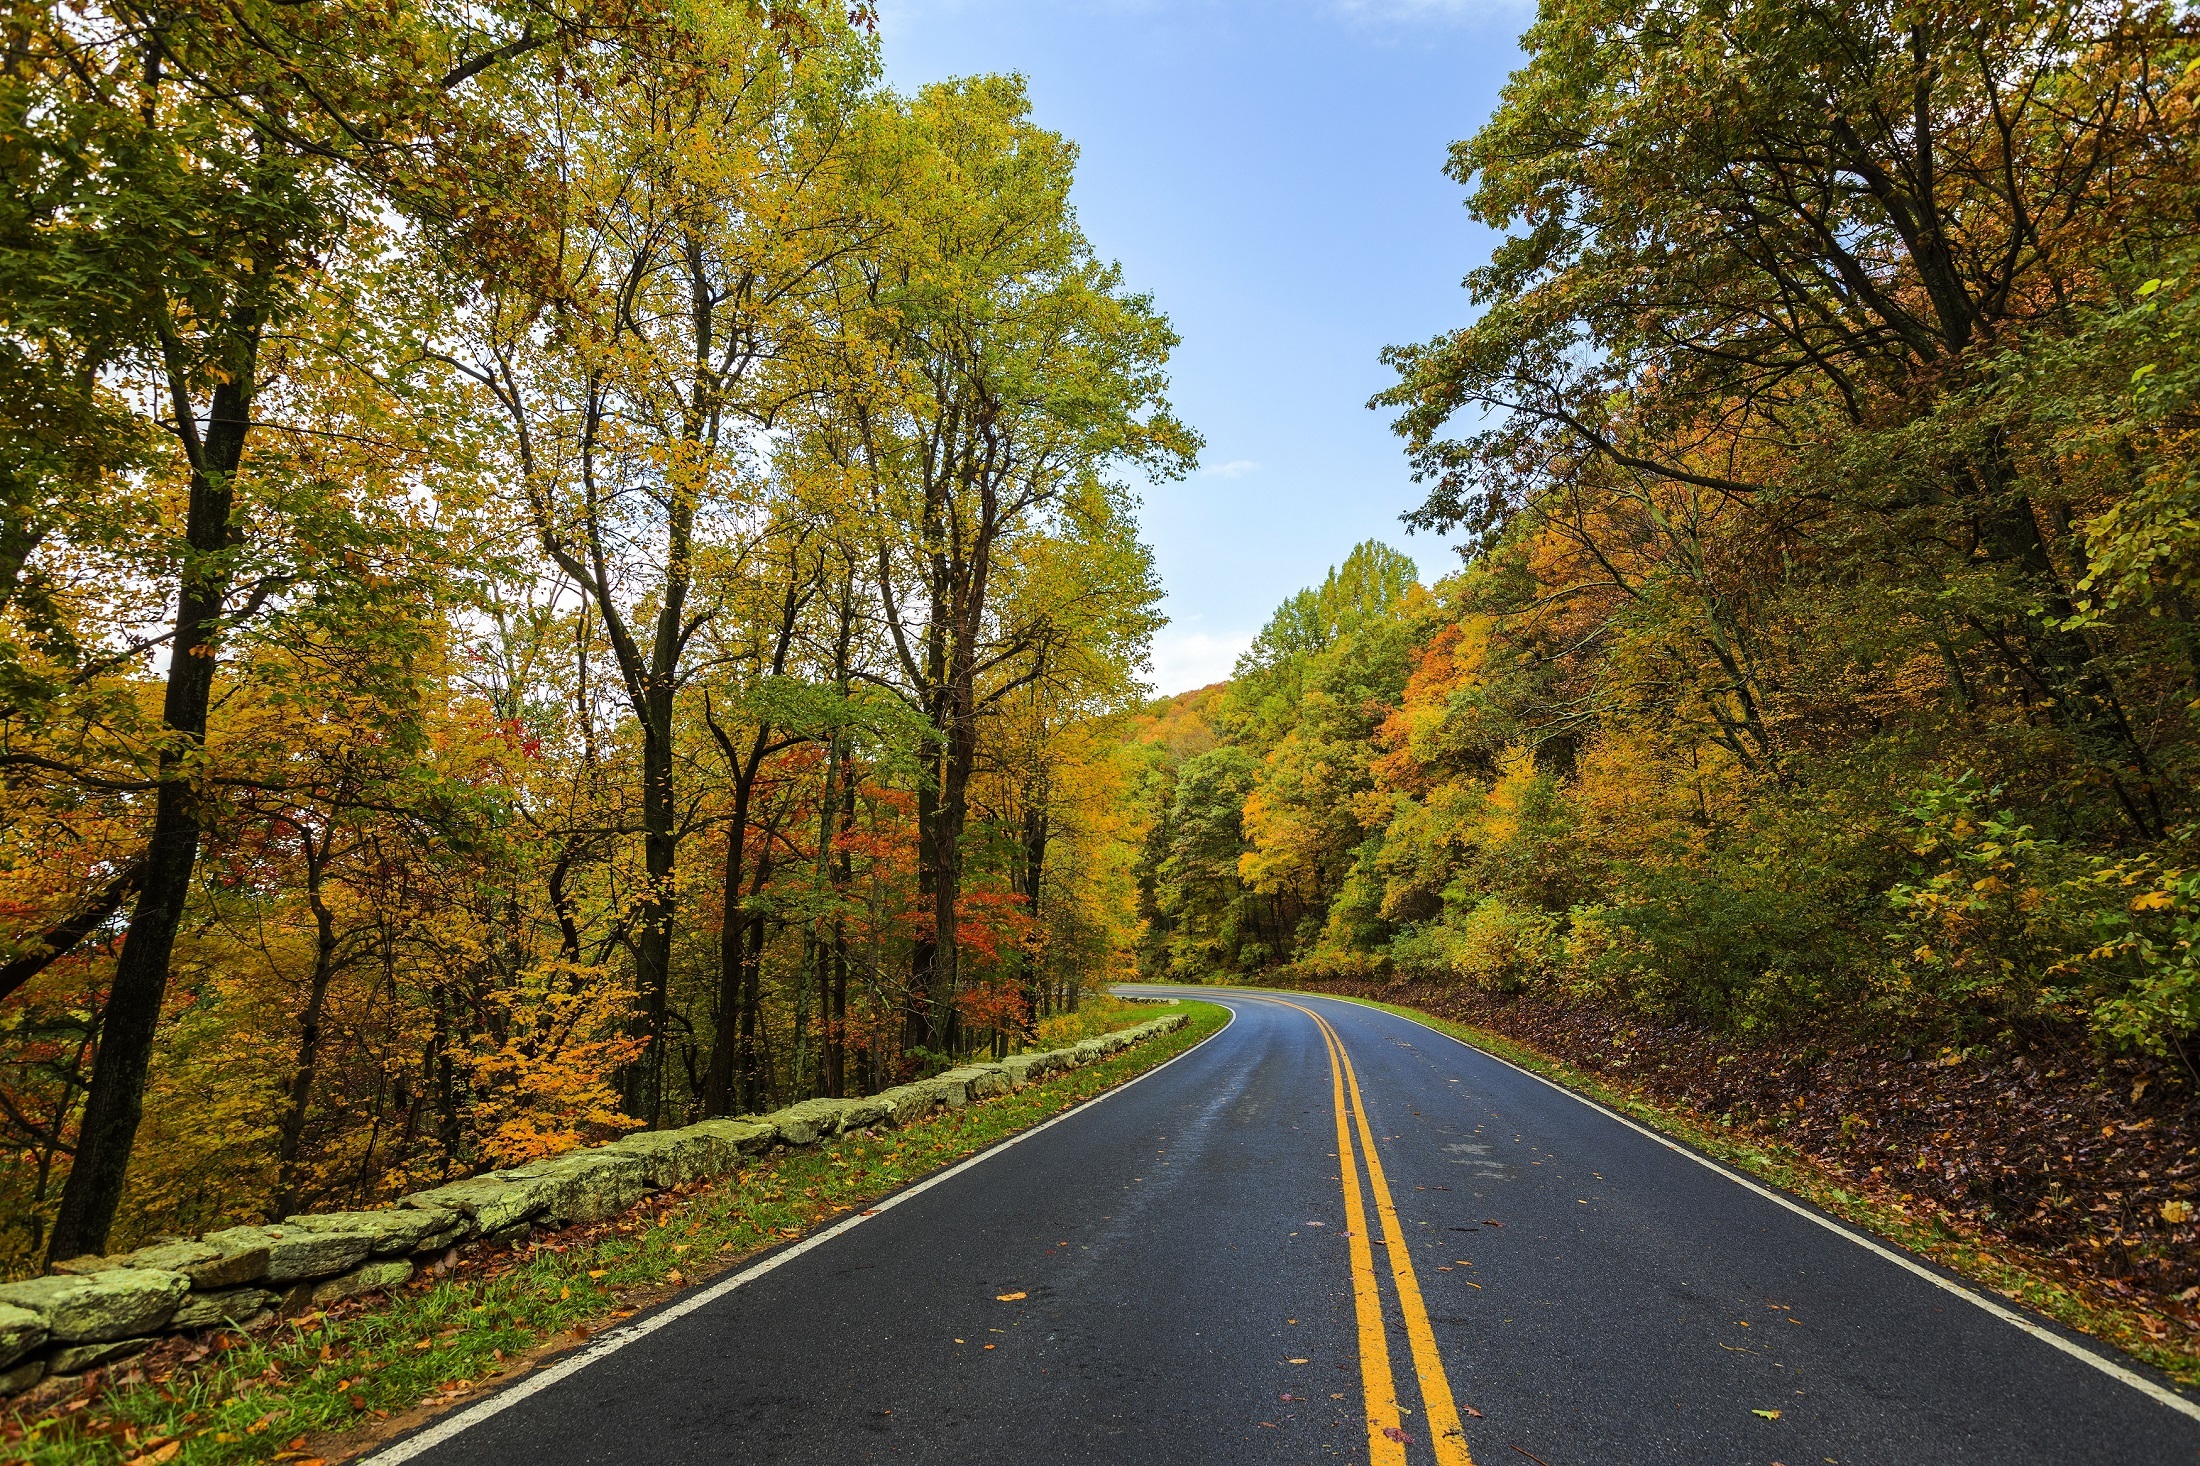
landscape, tree, nature, forest, grass, road, trail, countryside, leaf, fall, highway, foliage, red, scenic, autumn, park, usa, colorful, yellow, lane, season, trees, leaves, infrastructure, beauty, woodland, virginia, shenandoah national park, skyline drive, woody plant, nonbuilding structure